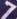
Number: 7